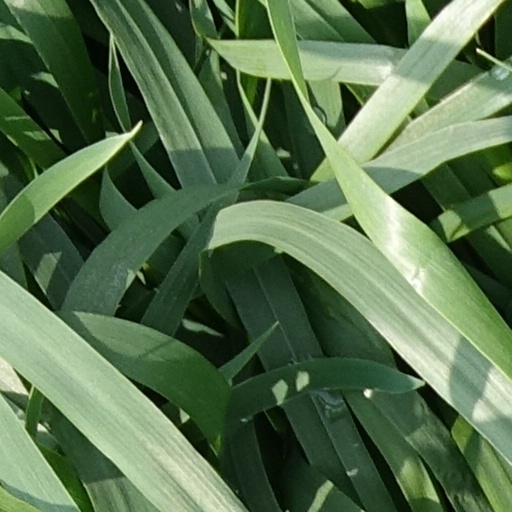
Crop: wheat